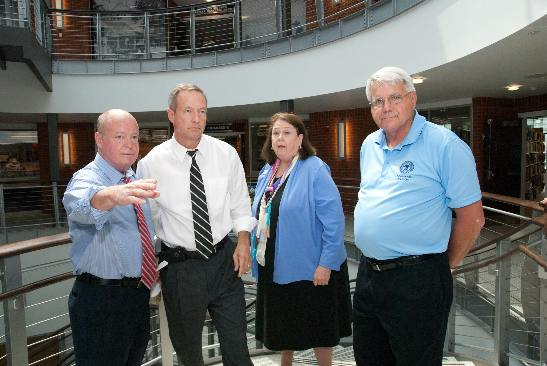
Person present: Yes